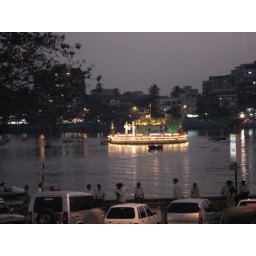
The Talav Pali, one of the biggest lakes in Thane. There is a temple on the small rock in the middle of the lake